Smart City Kochi

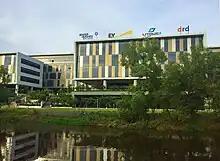
The inaugural IT building SCK-01 in Phase 1

After the breakthrough on the disputes in February 2011, the project has gained momentum and is in the construction stages now. Construction of SmartCity was launched by the Chief Minister Mr. Oommen Chandy on 8 October 2011 in a glittering event held at site. The "SmartCity Experience Pavilion", which locates the offices for the administrative and project management team, was launched on 9 June 2012. The Phase I of the project was inaugurated on 20 February 2016, by the then Chief Minister of Kerala, Oommen Chandy.